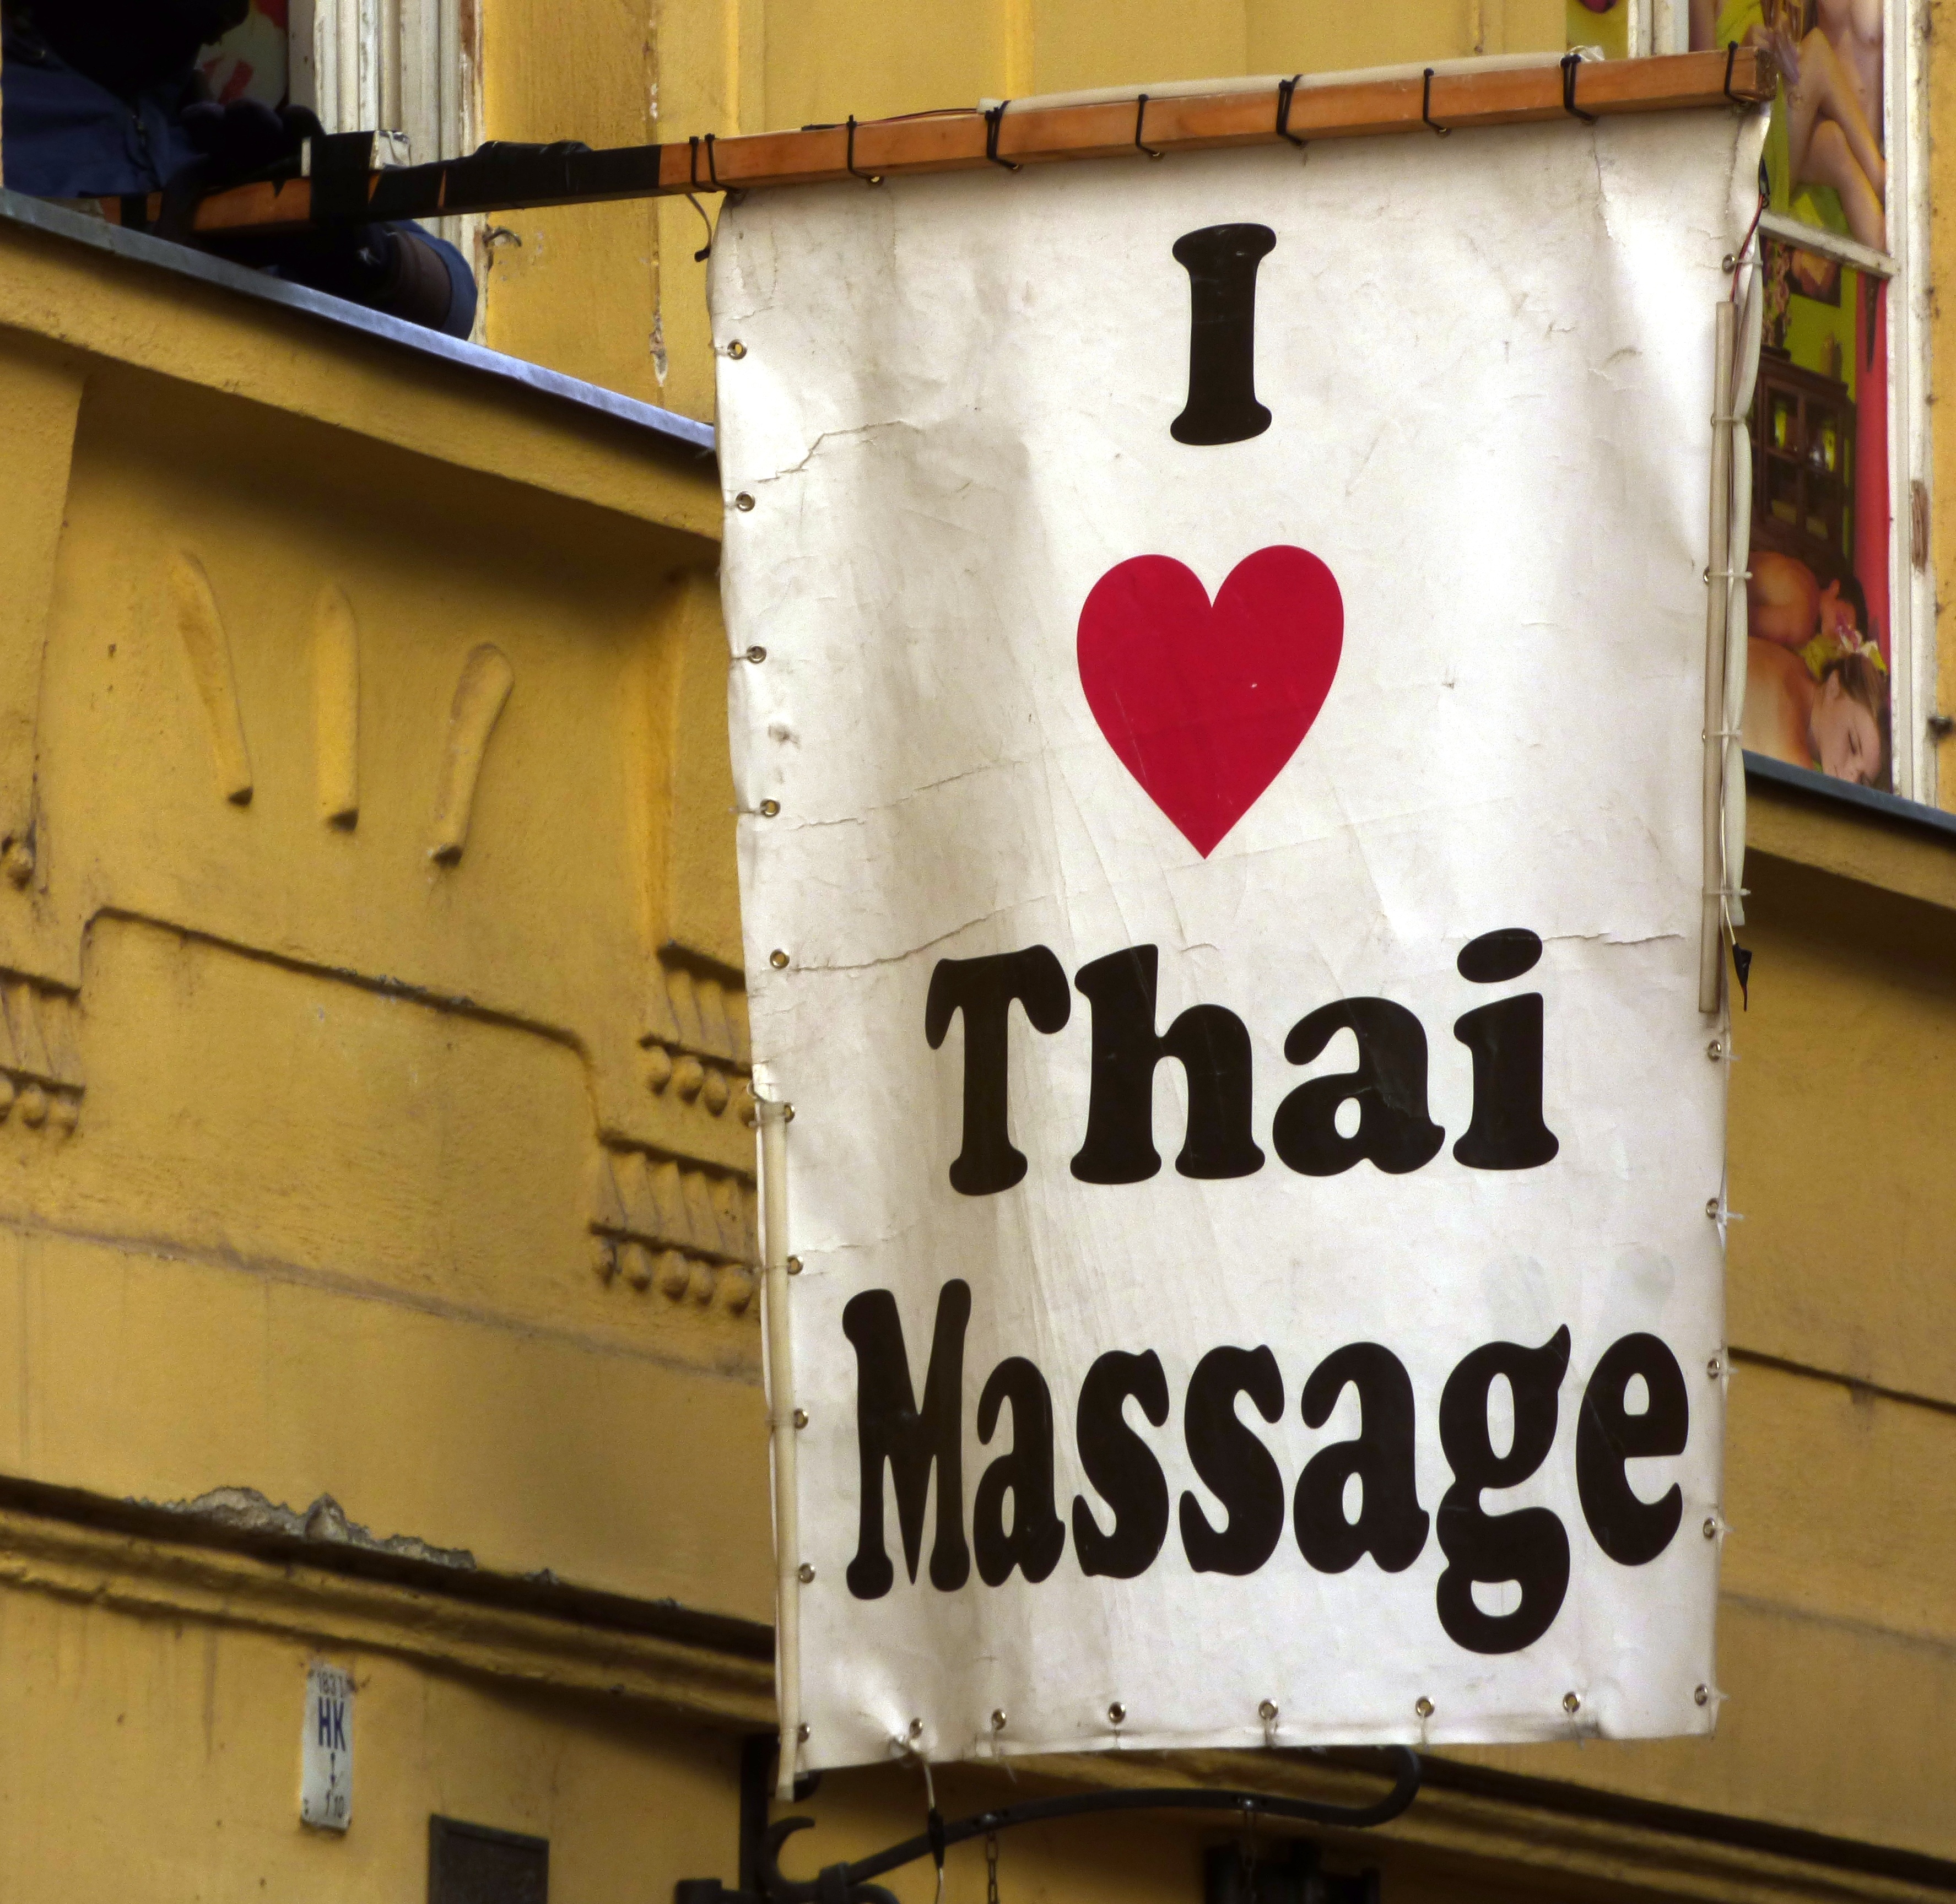
wall, advertising, ad, sign, heart, banner, signage, art, tourists, massage, thai